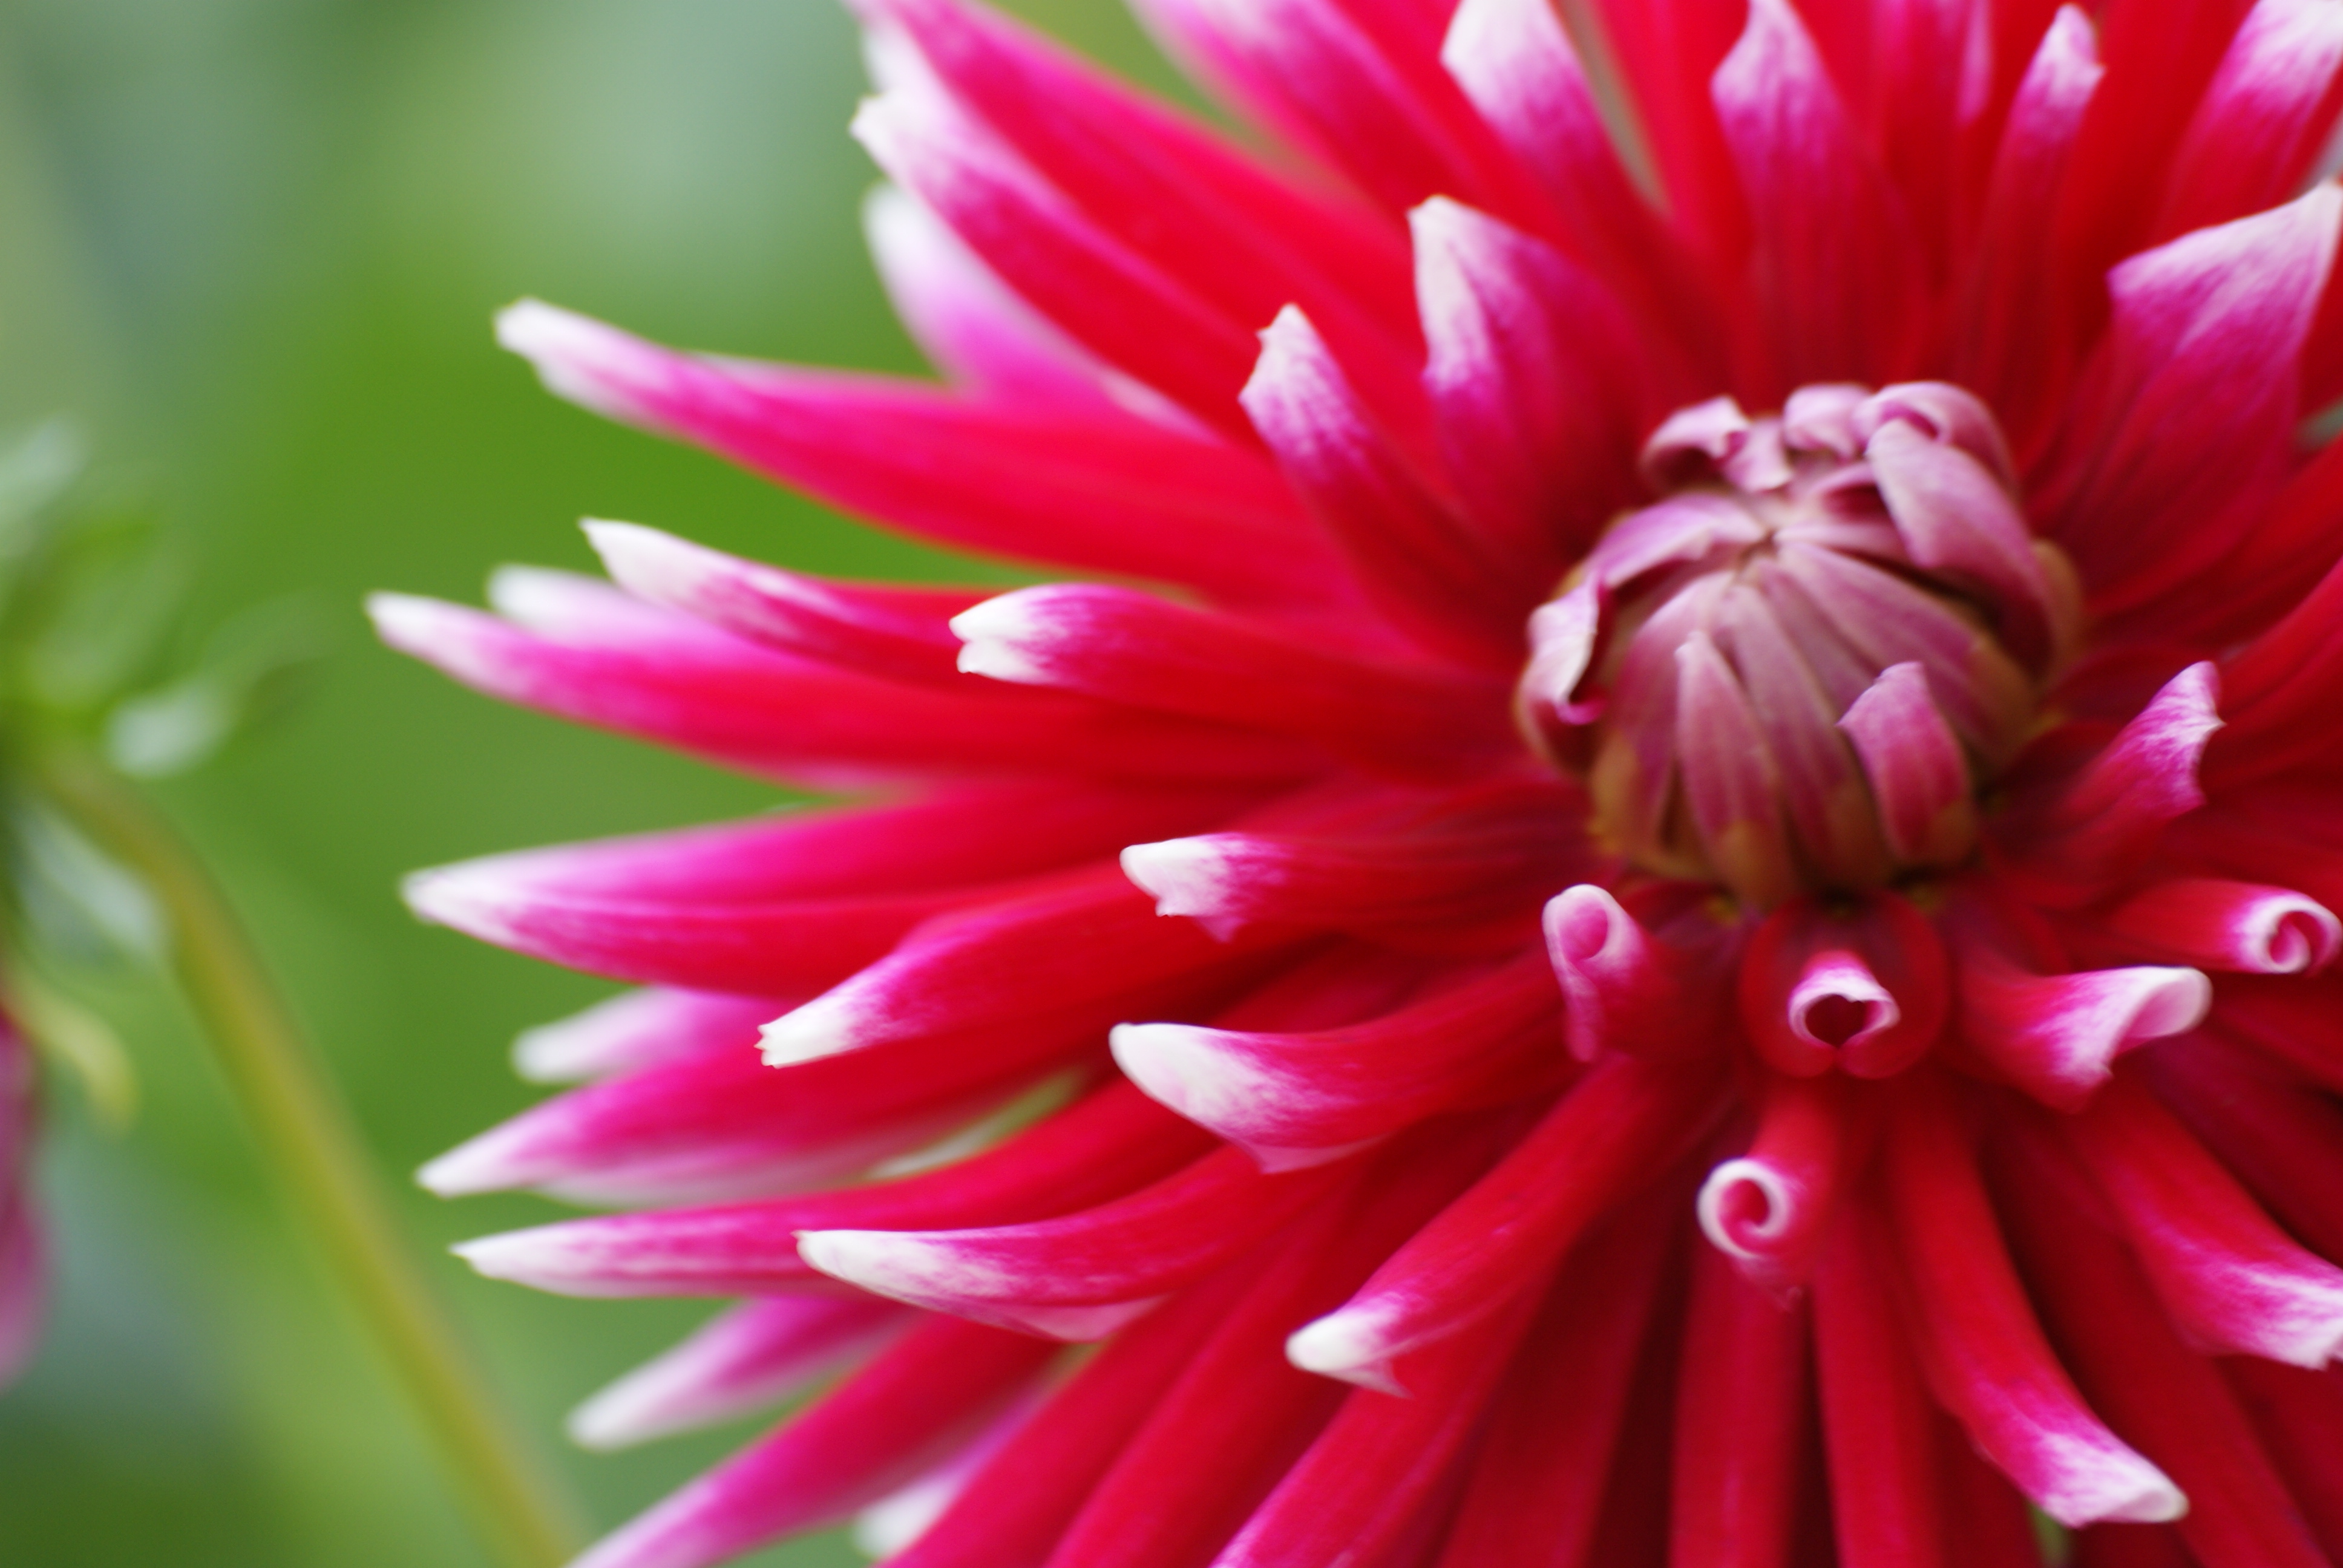
plant, flower, petal, pink, flora, flowers, close up, dahlia, blooms, tuberous, dahlias, flowermacro, herbaceous, perennialplants, macro photography, flowering plant, daisy family, annual plant, plant stem, land plant